Bank Menatep

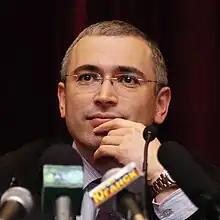
Mikhail Khodorkovsky in 2001

Bank "MENATEP", Bank "MENATEP SPb" (Russian: Банк "МЕНАТЕП Санкт-Петербург" / Банк «МЕНАТЕП СПб») and "Group Menatep Limited" were financial companies, created by Russian oligarch Mikhail Khodorkovsky. "Group Menatep Limited", the US$29 billion holding company that had indirect controlling interest in Yukos Oil Company, was later renamed, and now still exists as holding company GML with Leonid Nevzlin as principal shareholder holding a stake of around 70 percent. The other four ultimate beneficial owners owning an equal stake each are Platon Lebedev, Mikhail Brudno, and .